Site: brandenburg
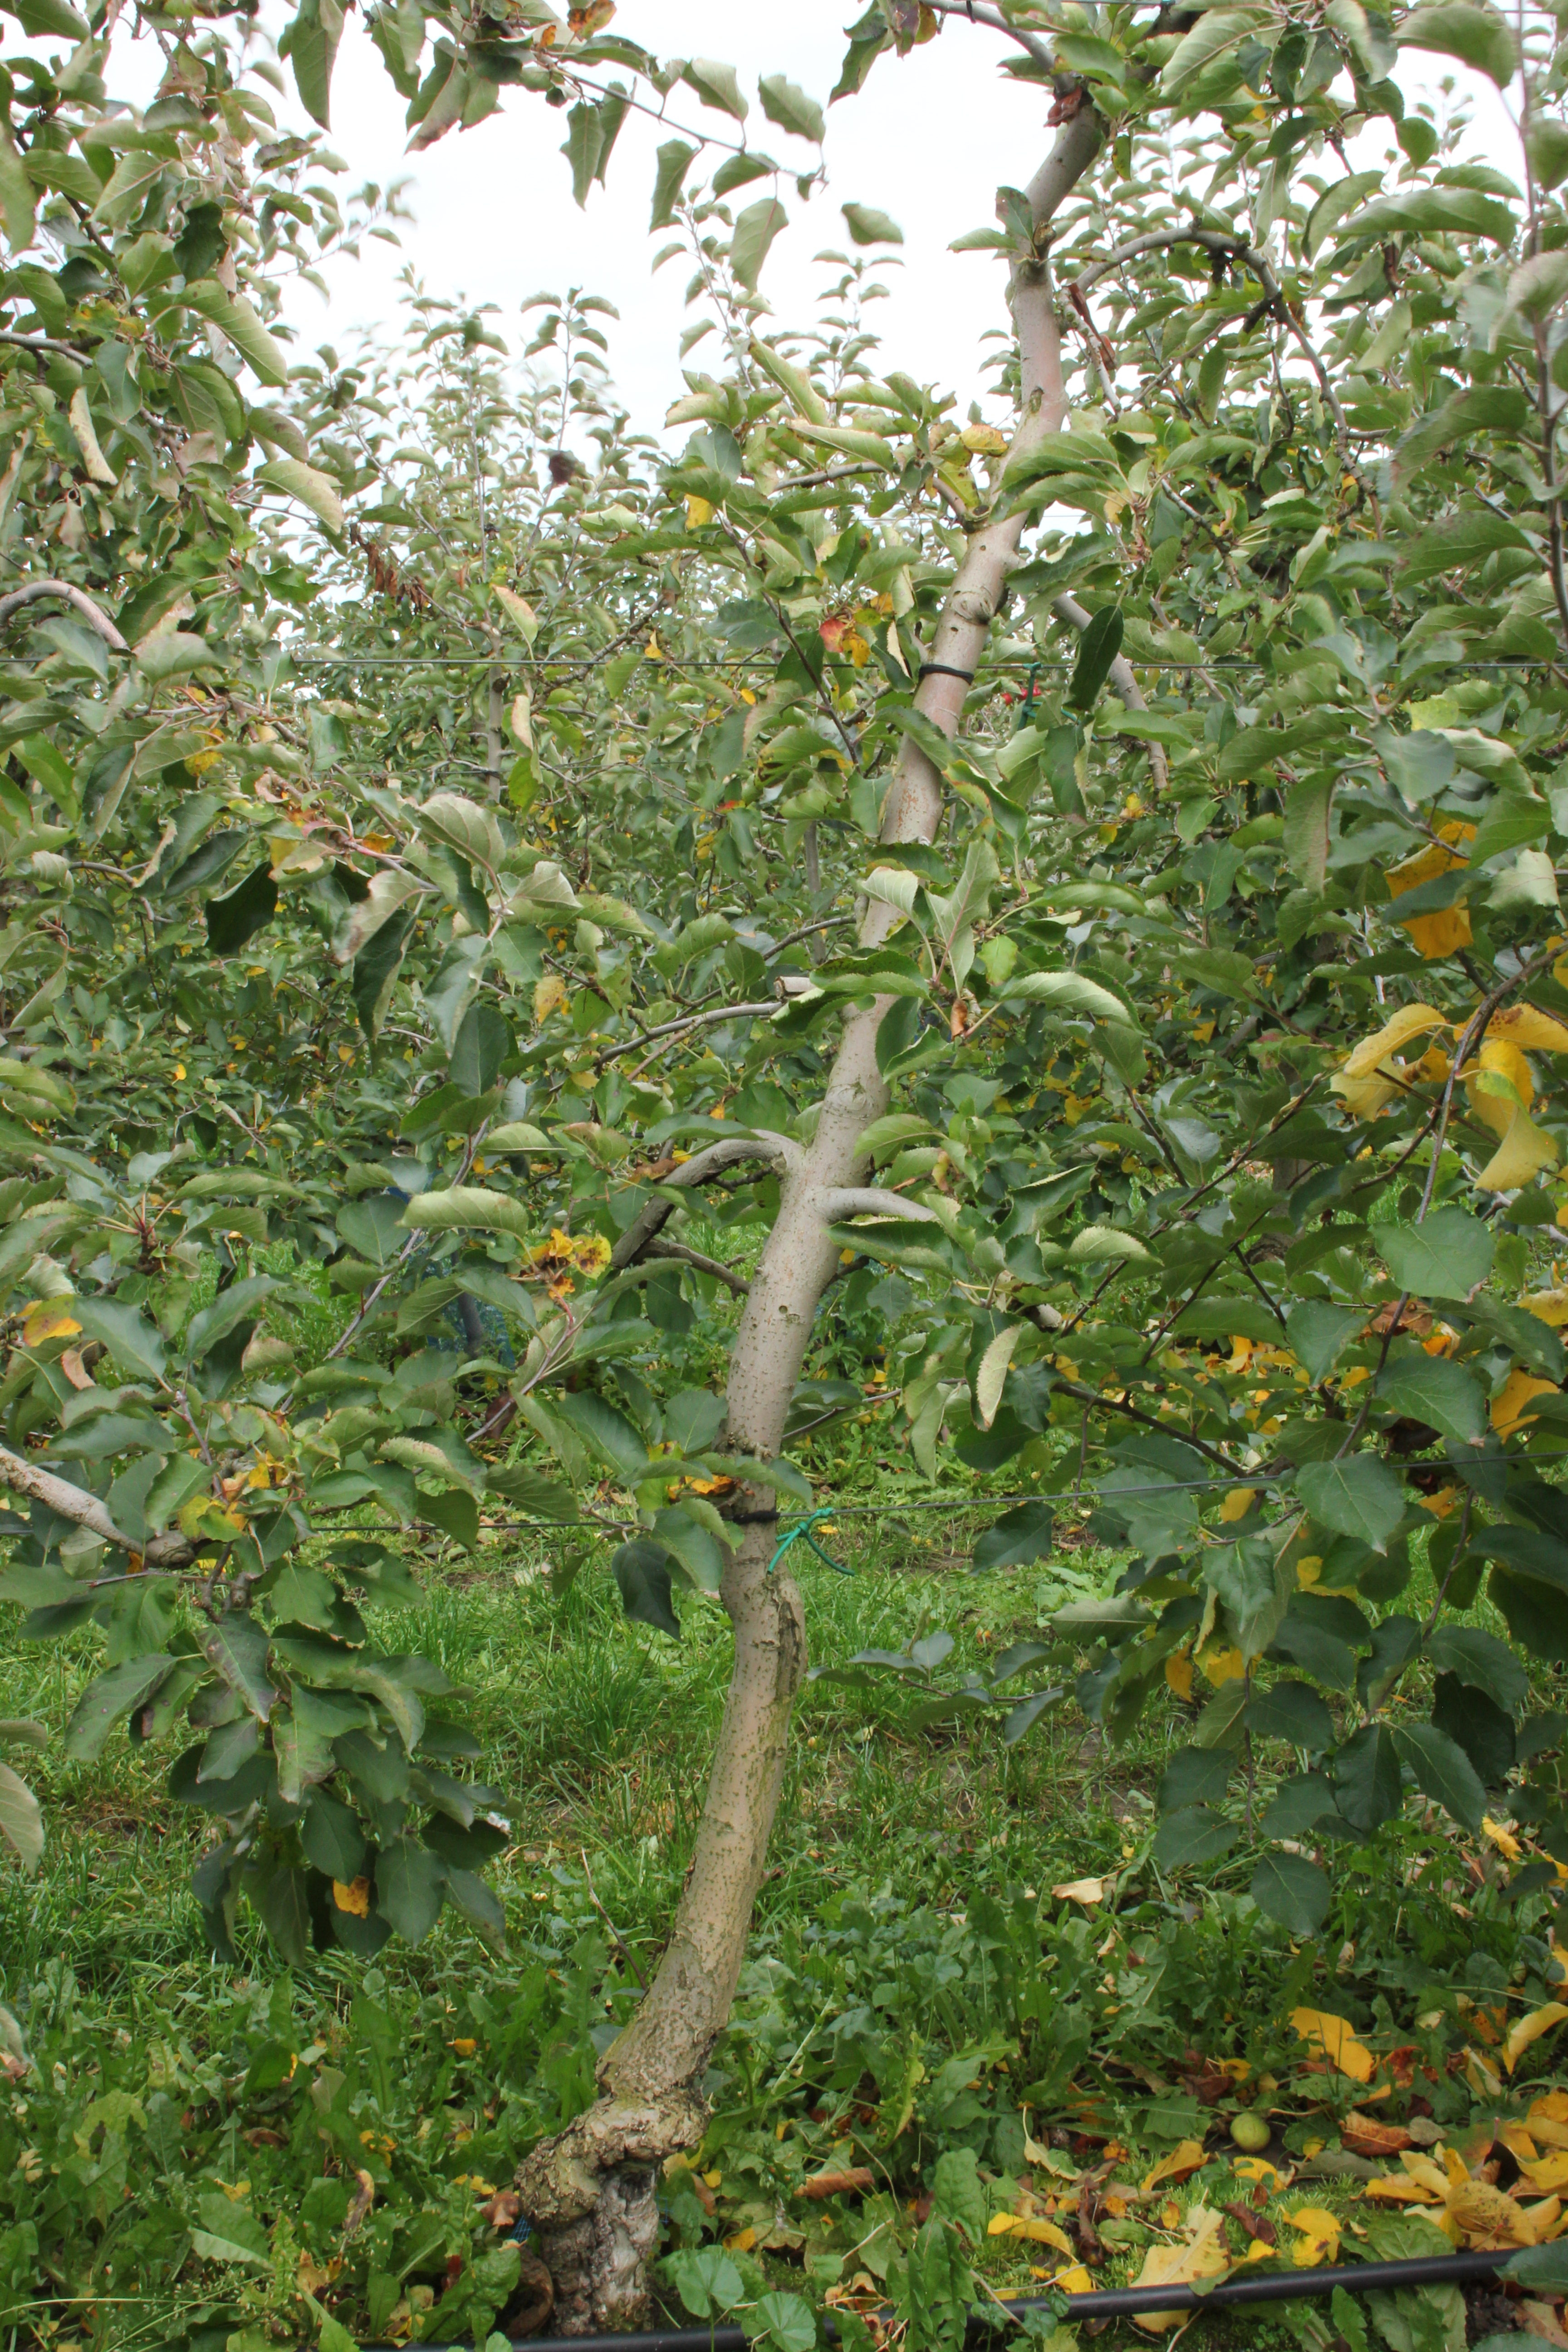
Growth stage (BBCH 91): Senescence, beginning of dormancy